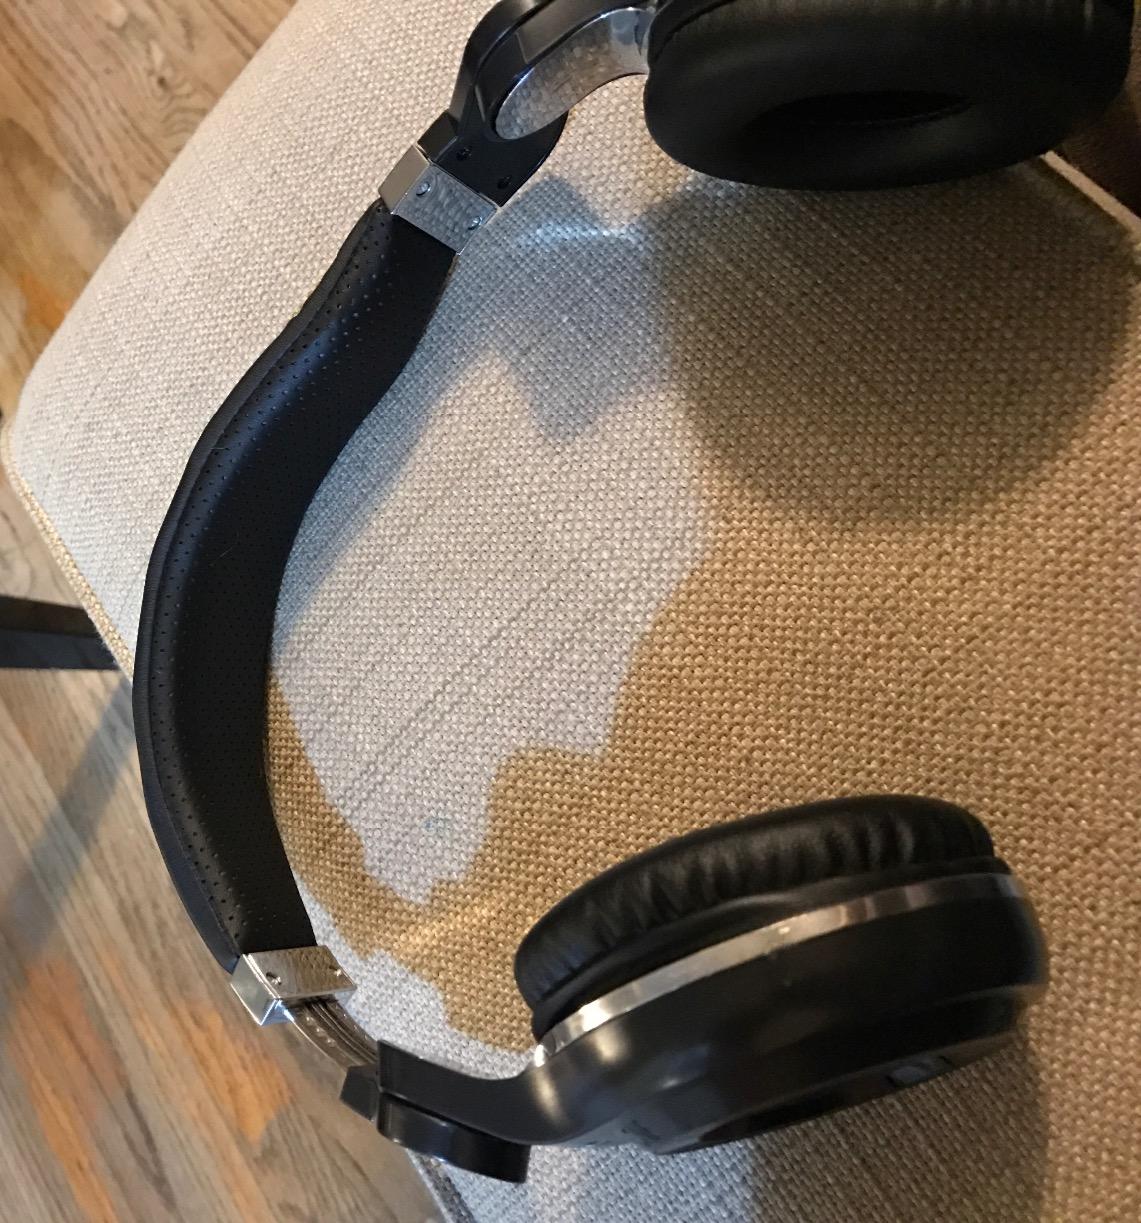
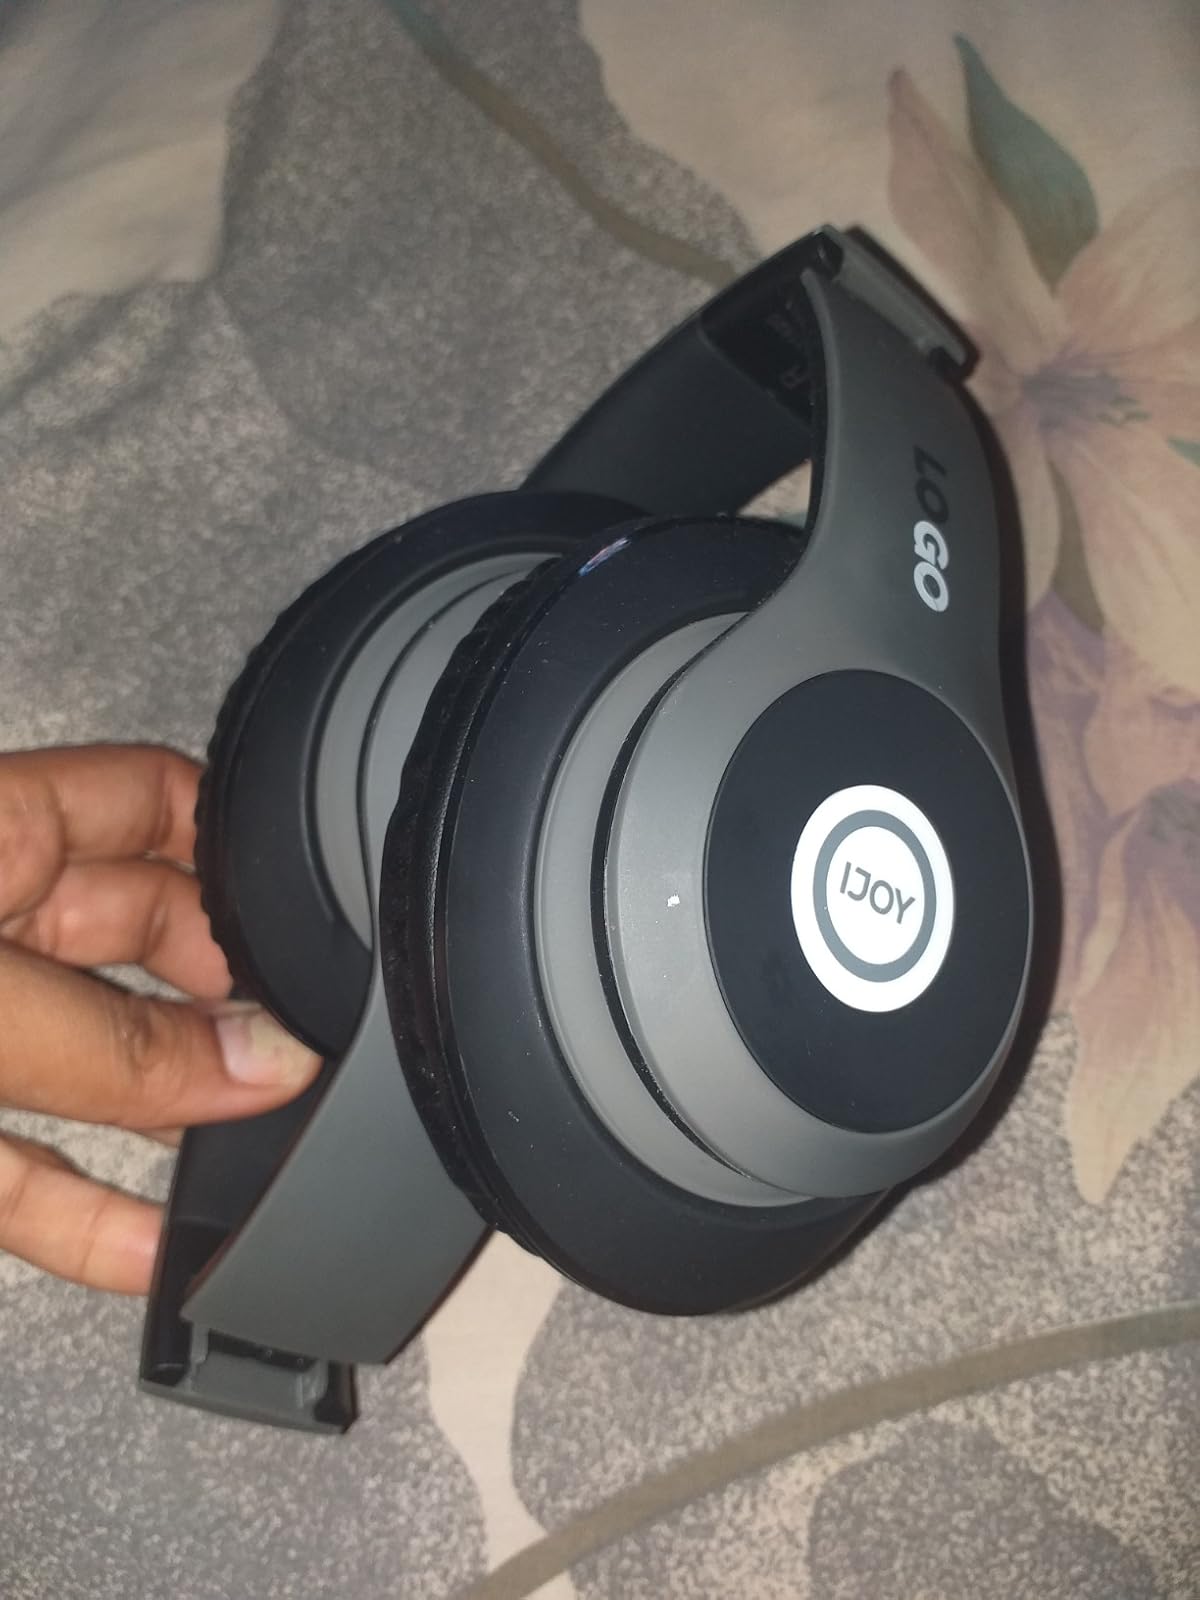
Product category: headphones
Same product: no